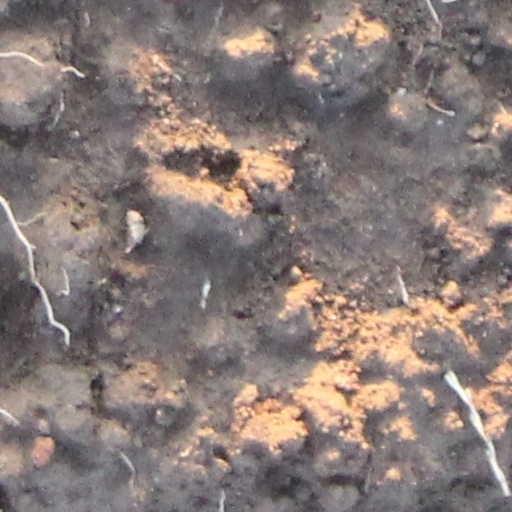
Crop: wheat